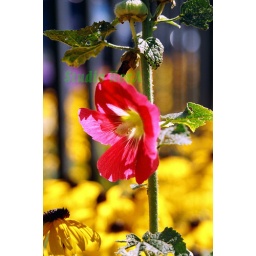
One pink flower stands alone in a sea of yellow daisies.